James Sowerby

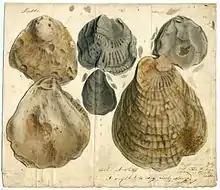
Original hand colored pattern plate for James Sowerby's "Mineral Conchology of Great Britain."

His next project was of similar scale: the "Mineral Conchology of Great Britain", a comprehensive catalogue of many invertebrate fossils found in England, was published over a 34-year time-span, the latter parts by his sons James De Carle Sowerby and George Brettingham Sowerby I. The finished work contains 650 coloured plates distributed over 7 volumes.